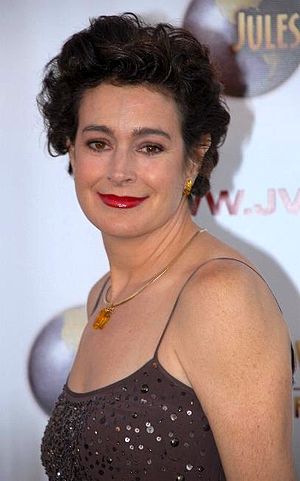
Sean Young
Young ved Jules Verne Adventure Film Special Awards Presentation i 2007
Sean Young er en amerikansk skuespiller, bedst kendt for sine roller i film fra 1980'erne såsom Blade Runner og No Way Out. Efterfølgende har hun som mange andre skuespillere haft forskellige uheldige episoder i medierne heriblandt.